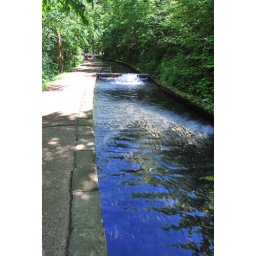
Best viewed at Large; the detail of the fish in the water is hard to see at smaller sizes.